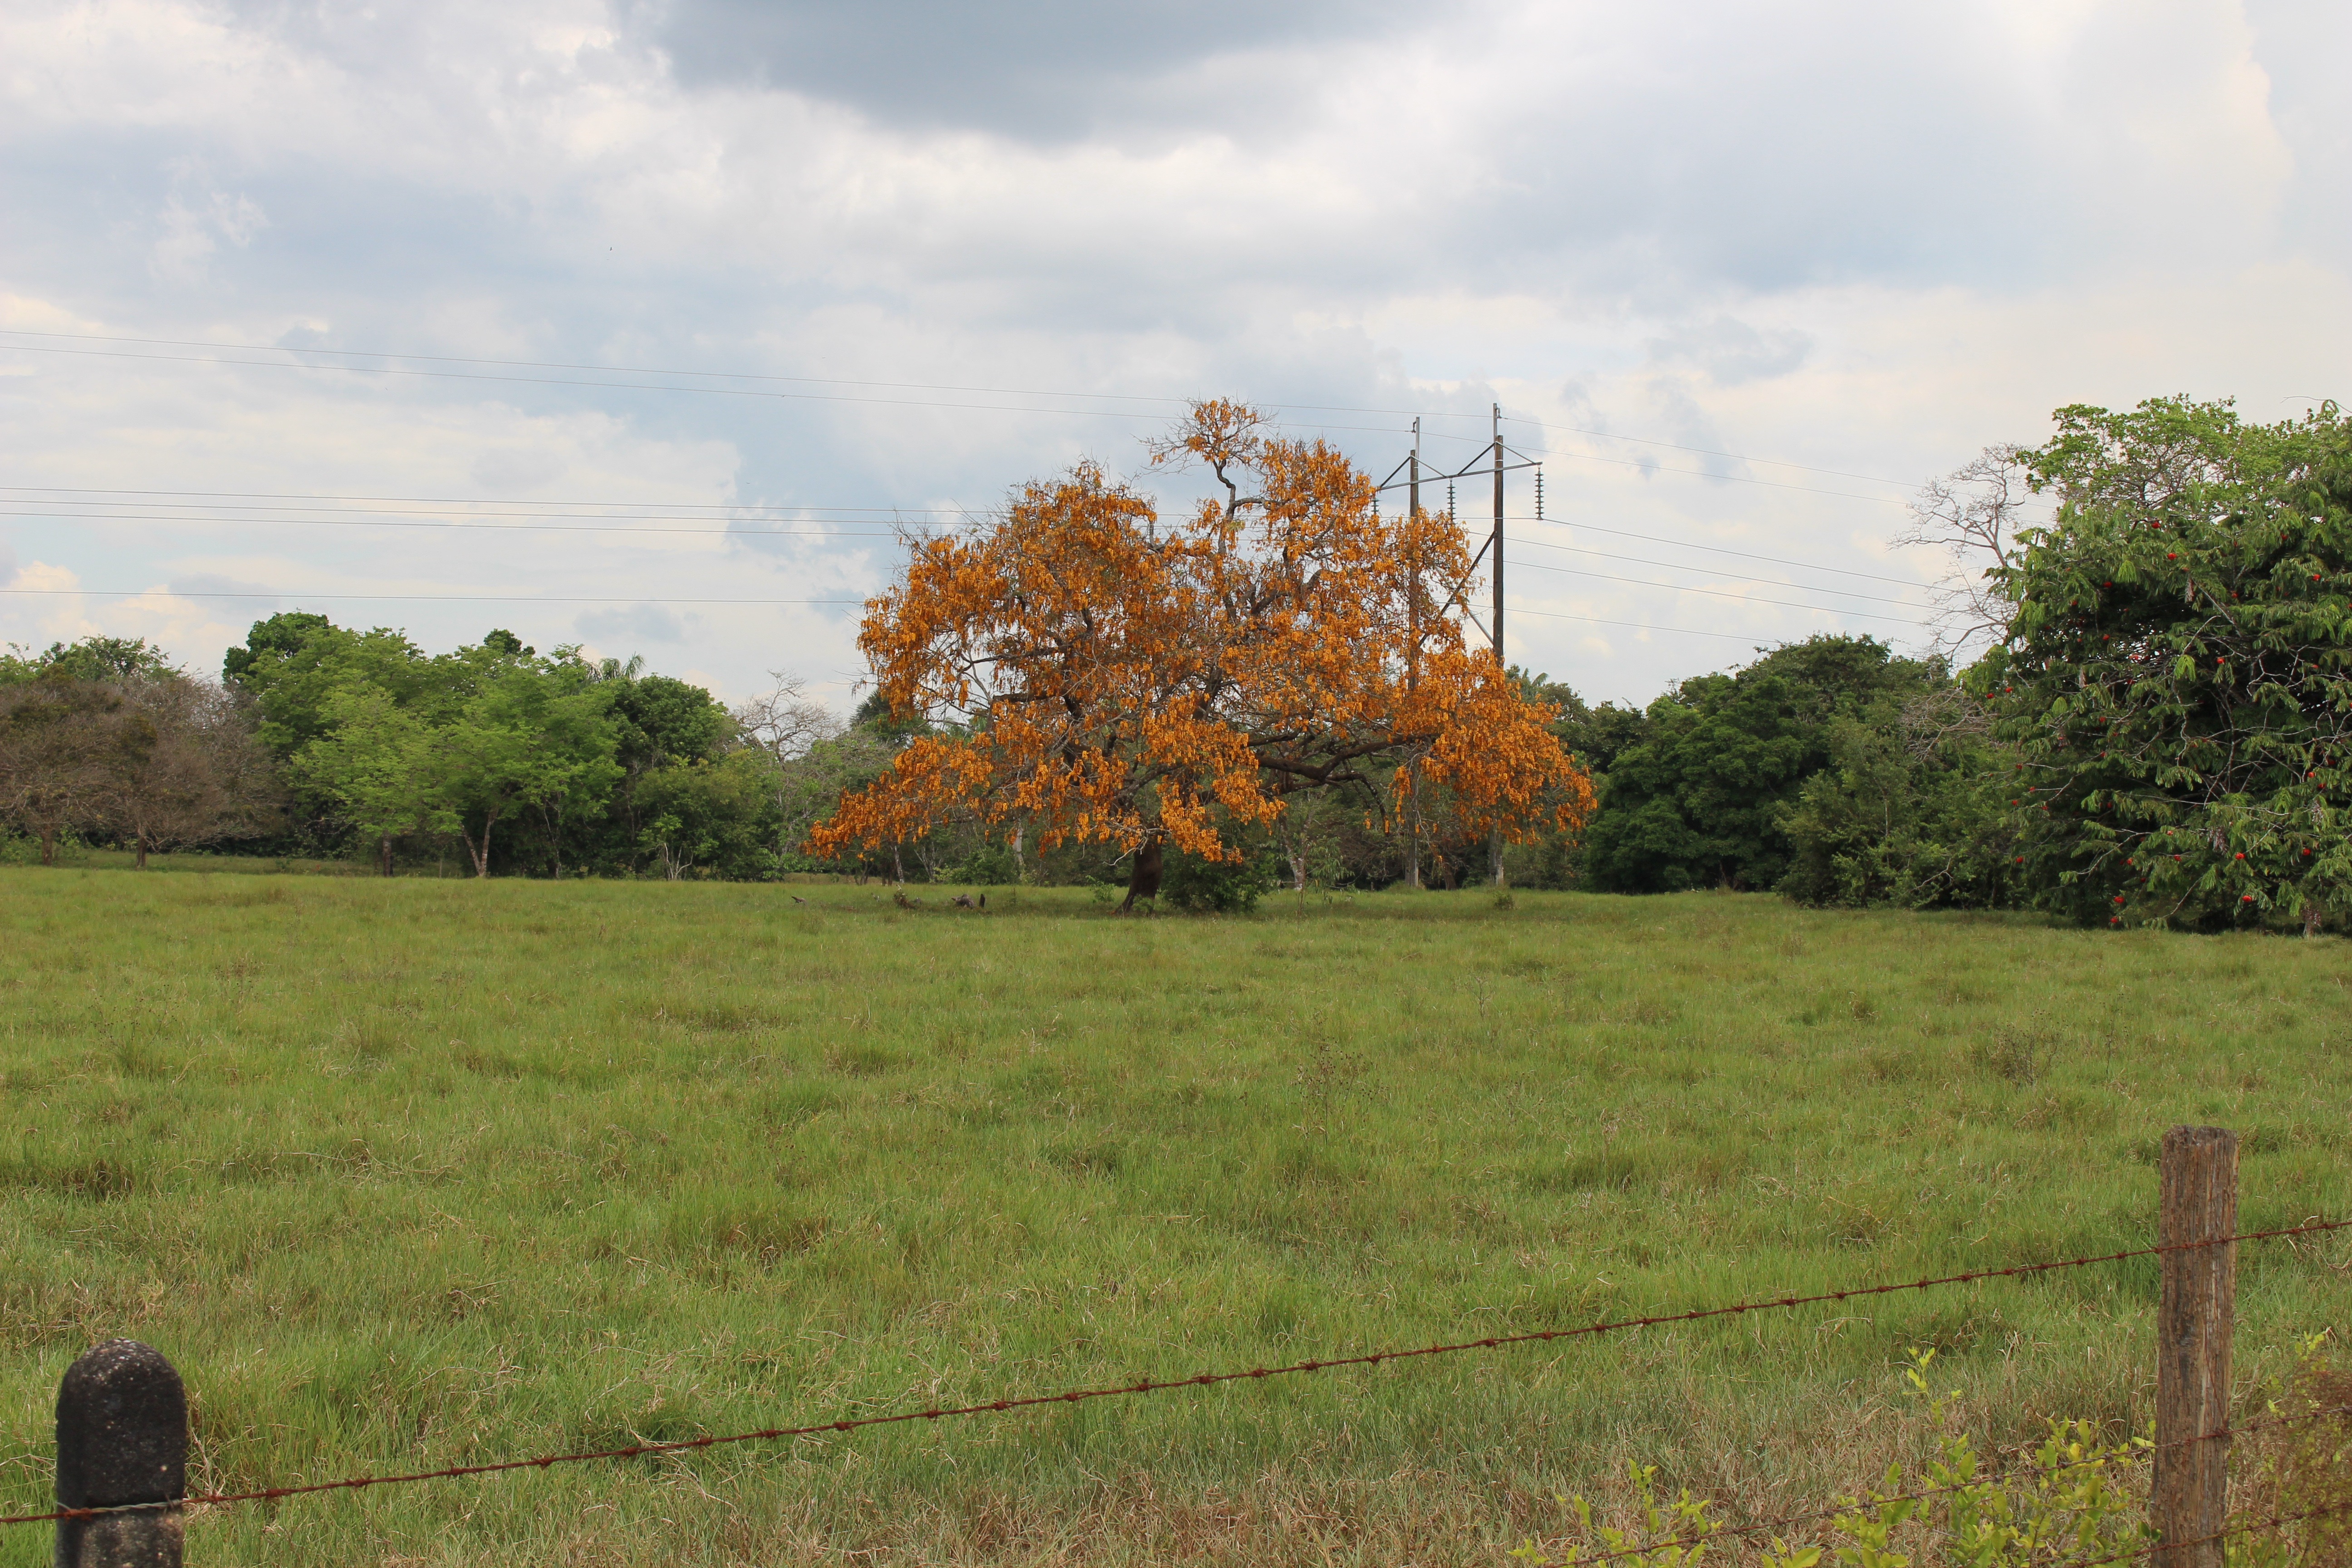
landscape, tree, grass, plant, field, farm, meadow, prairie, leaf, hill, summer, pasture, autumn, agriculture, season, plain, trees, savannah, grassland, shrub, habitat, ecosystem, rural area, natural environment, woody plant, land lot